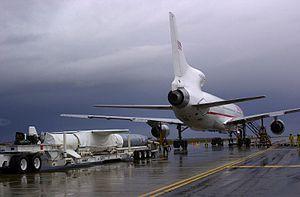
La Vandenberg Air Force Base est une base militaire américaine située dans le comté de Santa Barbara, en Californie. Elle dépend du Commandement des Forces Spatiales. C'est l'une des trois principales bases de lancement de fusées du programme spatial des États-Unis. Elle est utilisée pour le lancement des satellites qui doivent être placés sur une orbite polaire, le tir de fusées-sonde et les tests de missiles balistiques.